Olmsted County, Minnesota

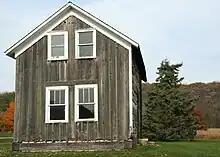
The Helleckson Homestead, built about 1850, preserved in Olmsted County Oxbow Park (Destroyed in 2019 floods)

As of the 2000 United States census, there were 124,277 people, 47,807 households, and 32,317 families in the county. The population density was . There were 49,422 housing units at an average density of . The racial makeup of the county was 90.33% White, 2.68% Black or African American, 0.26% Native American, 4.27% Asian, 0.03% Pacific Islander, 0.92% from other races, and 1.51% from two or more races. 2.38% of the population were Hispanic or Latino of any race.